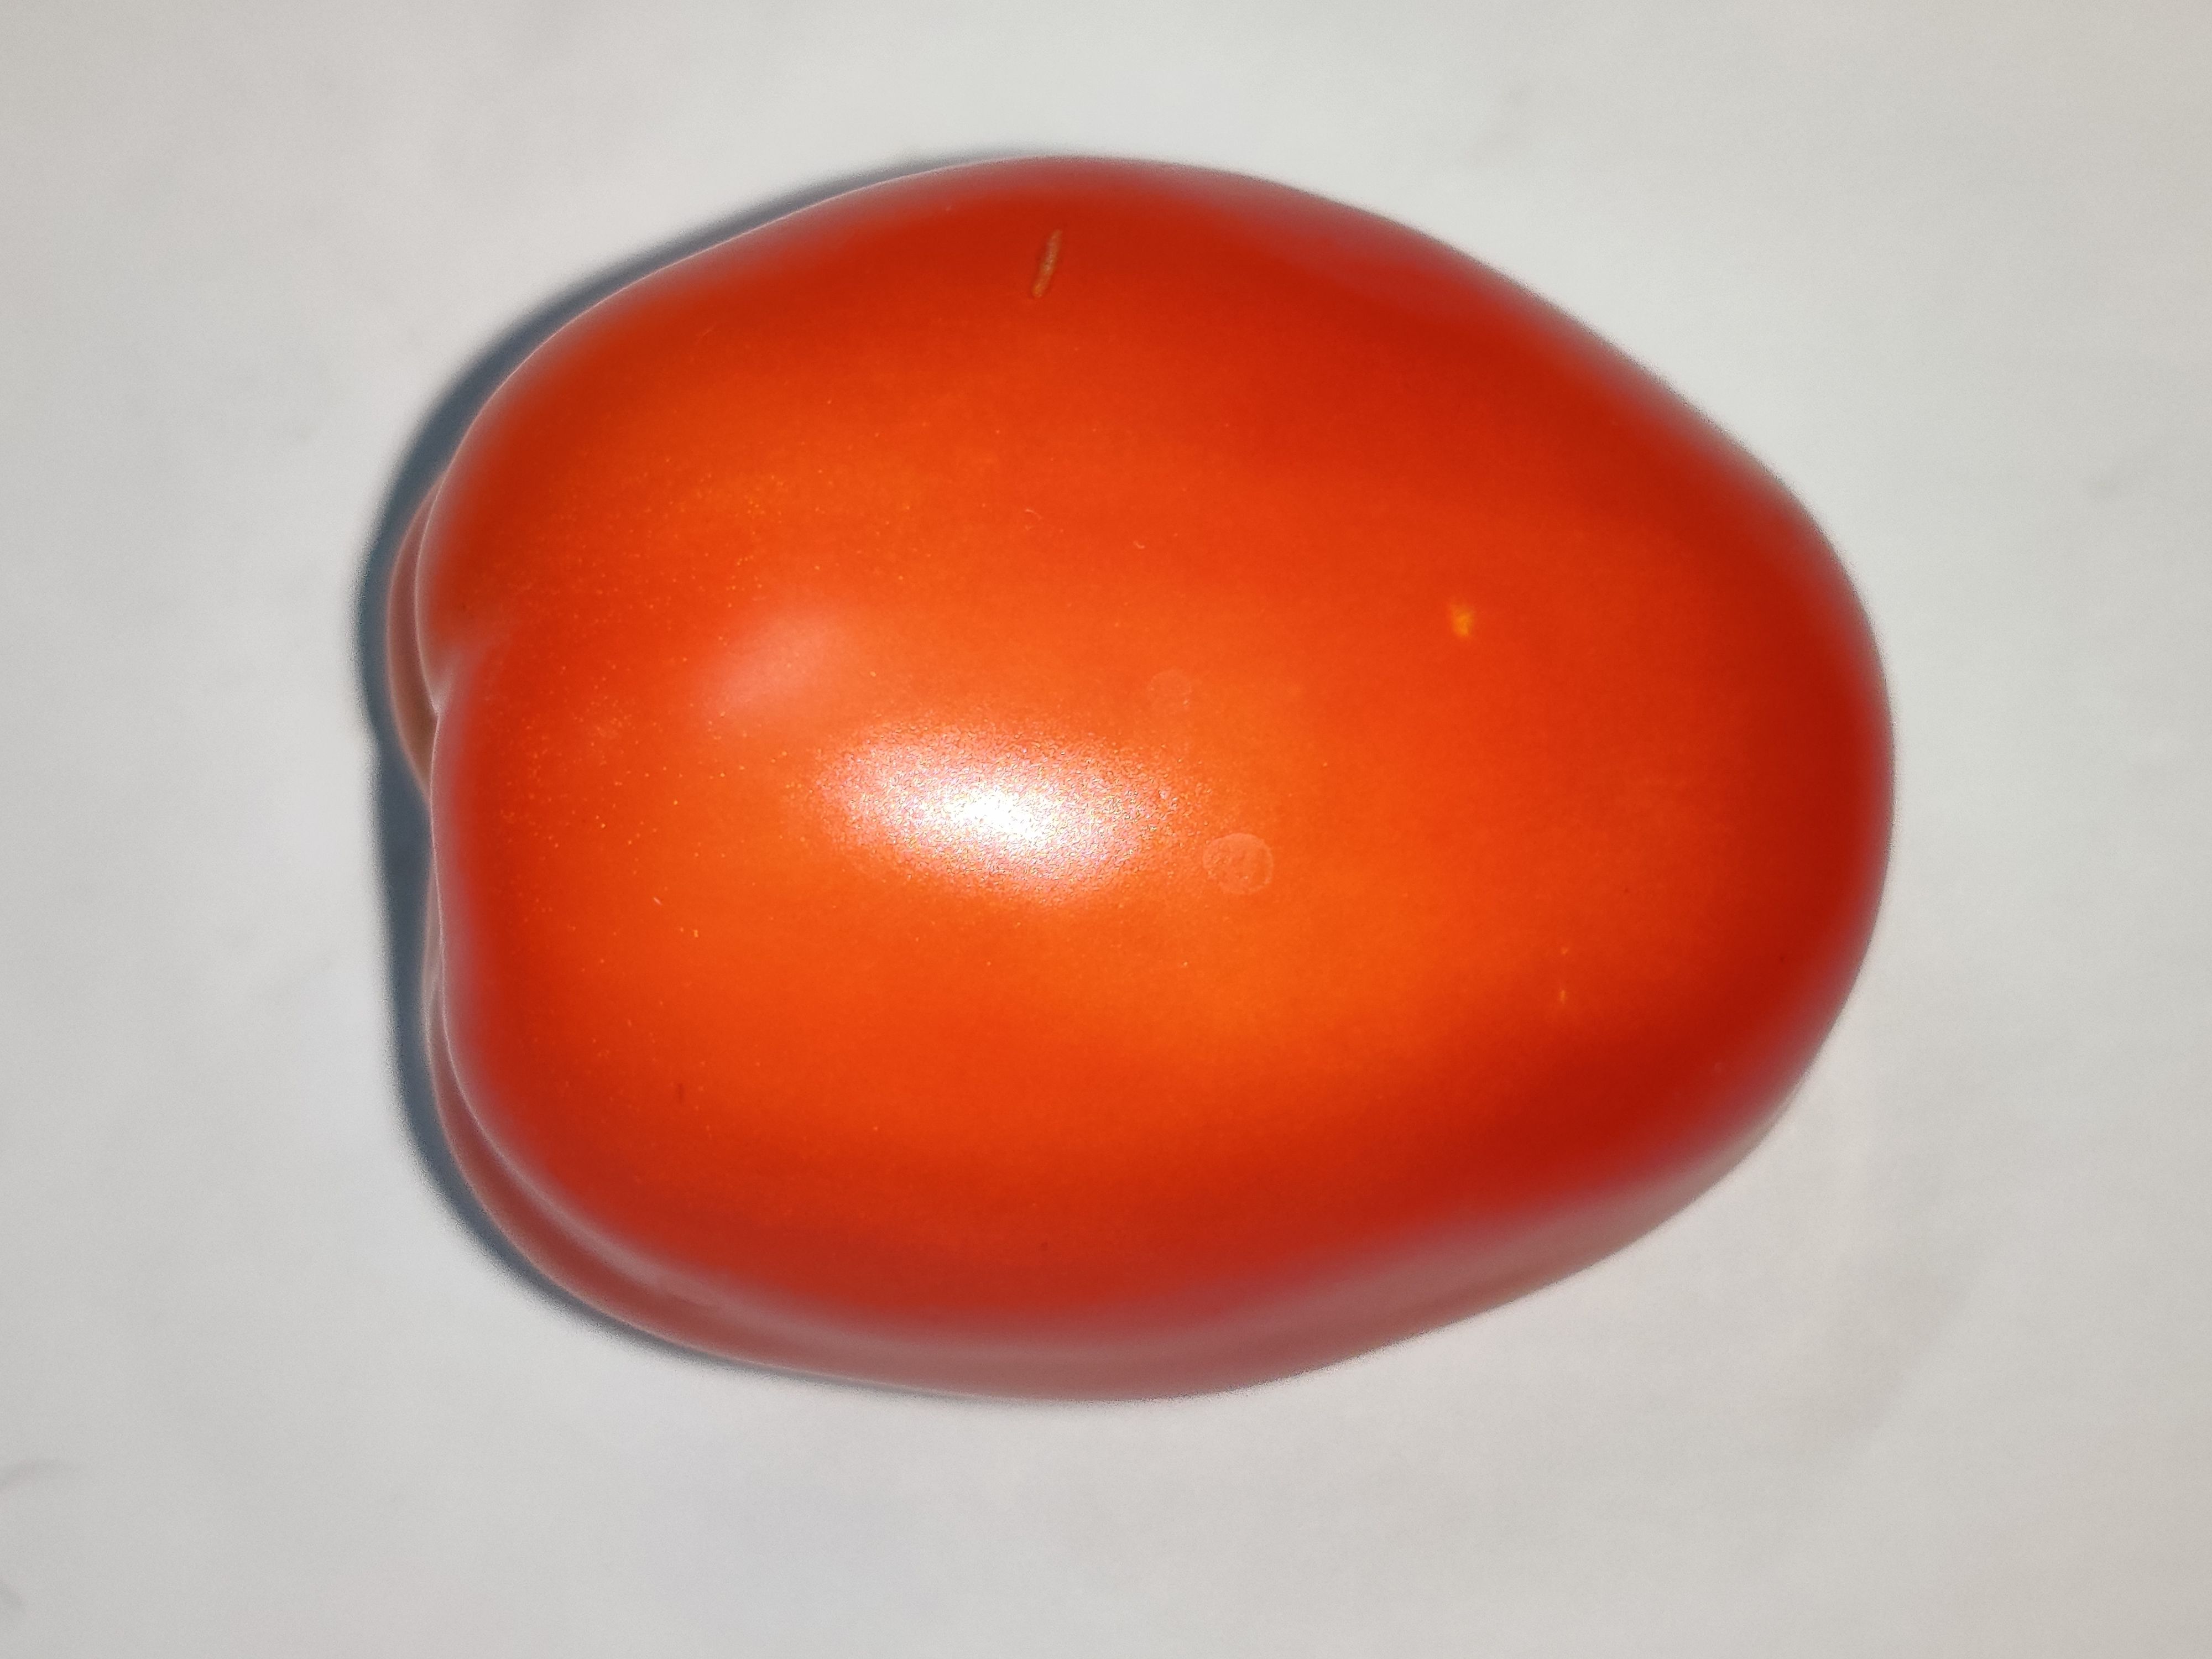
Fruit: tomatoes
Grade: 1st-grade